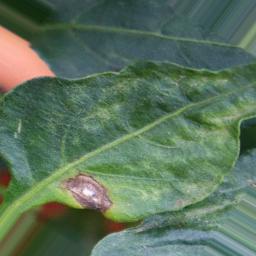
Label: cercospora